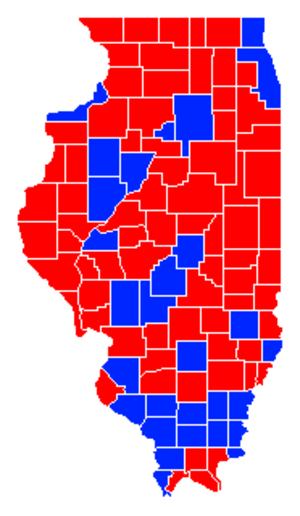
Résultat par comtés de l'élection du Secrétaire d'État de l'Illinois
Le secrétaire d'État de l'Illinois ou Illinois Secretary of State est un des membres élus du gouvernement de l'Illinois et l'un des 47 secrétaires d'État parmi les États-Unis. Le secrétaire d'État de l'Illinois est responsable des archives publiques, des lois, des élections ou encore des permis de conduire au sein de l'État de l'Illinois. Le secrétaire d'État actuel est le démocrate Jesse White, il exerce la fonction depuis 1999.